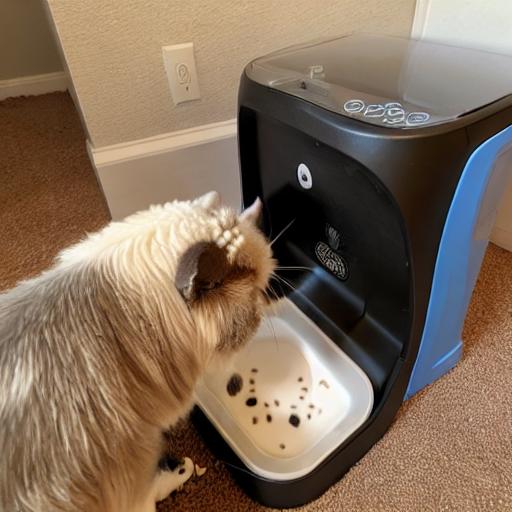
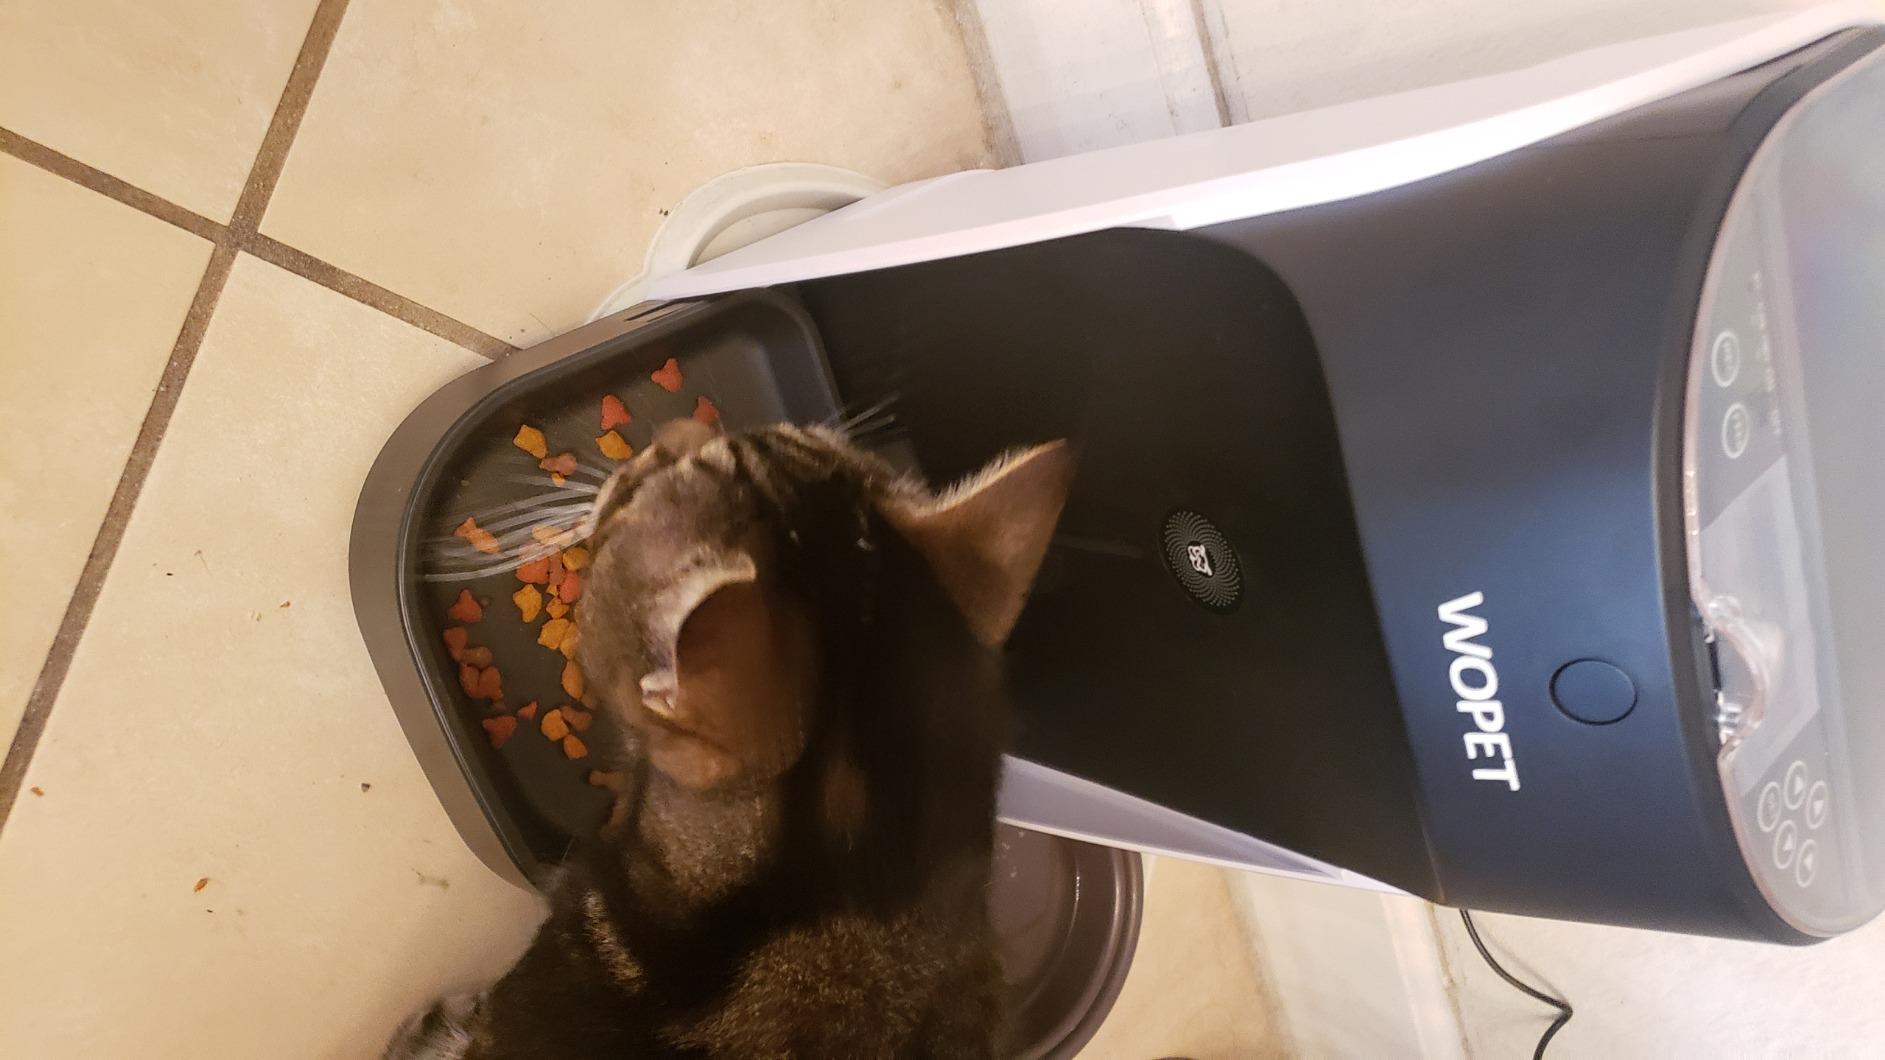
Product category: items_feeder
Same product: no